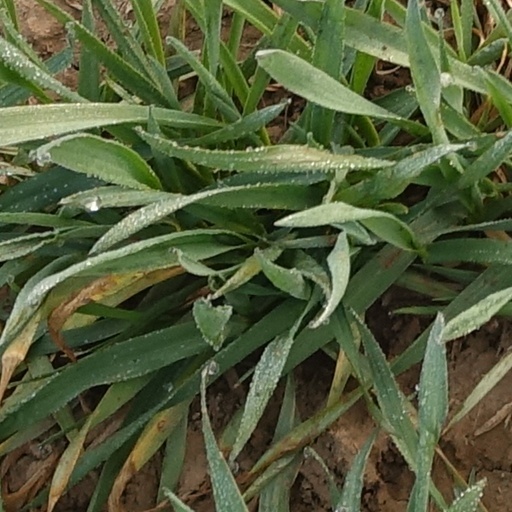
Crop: wheat